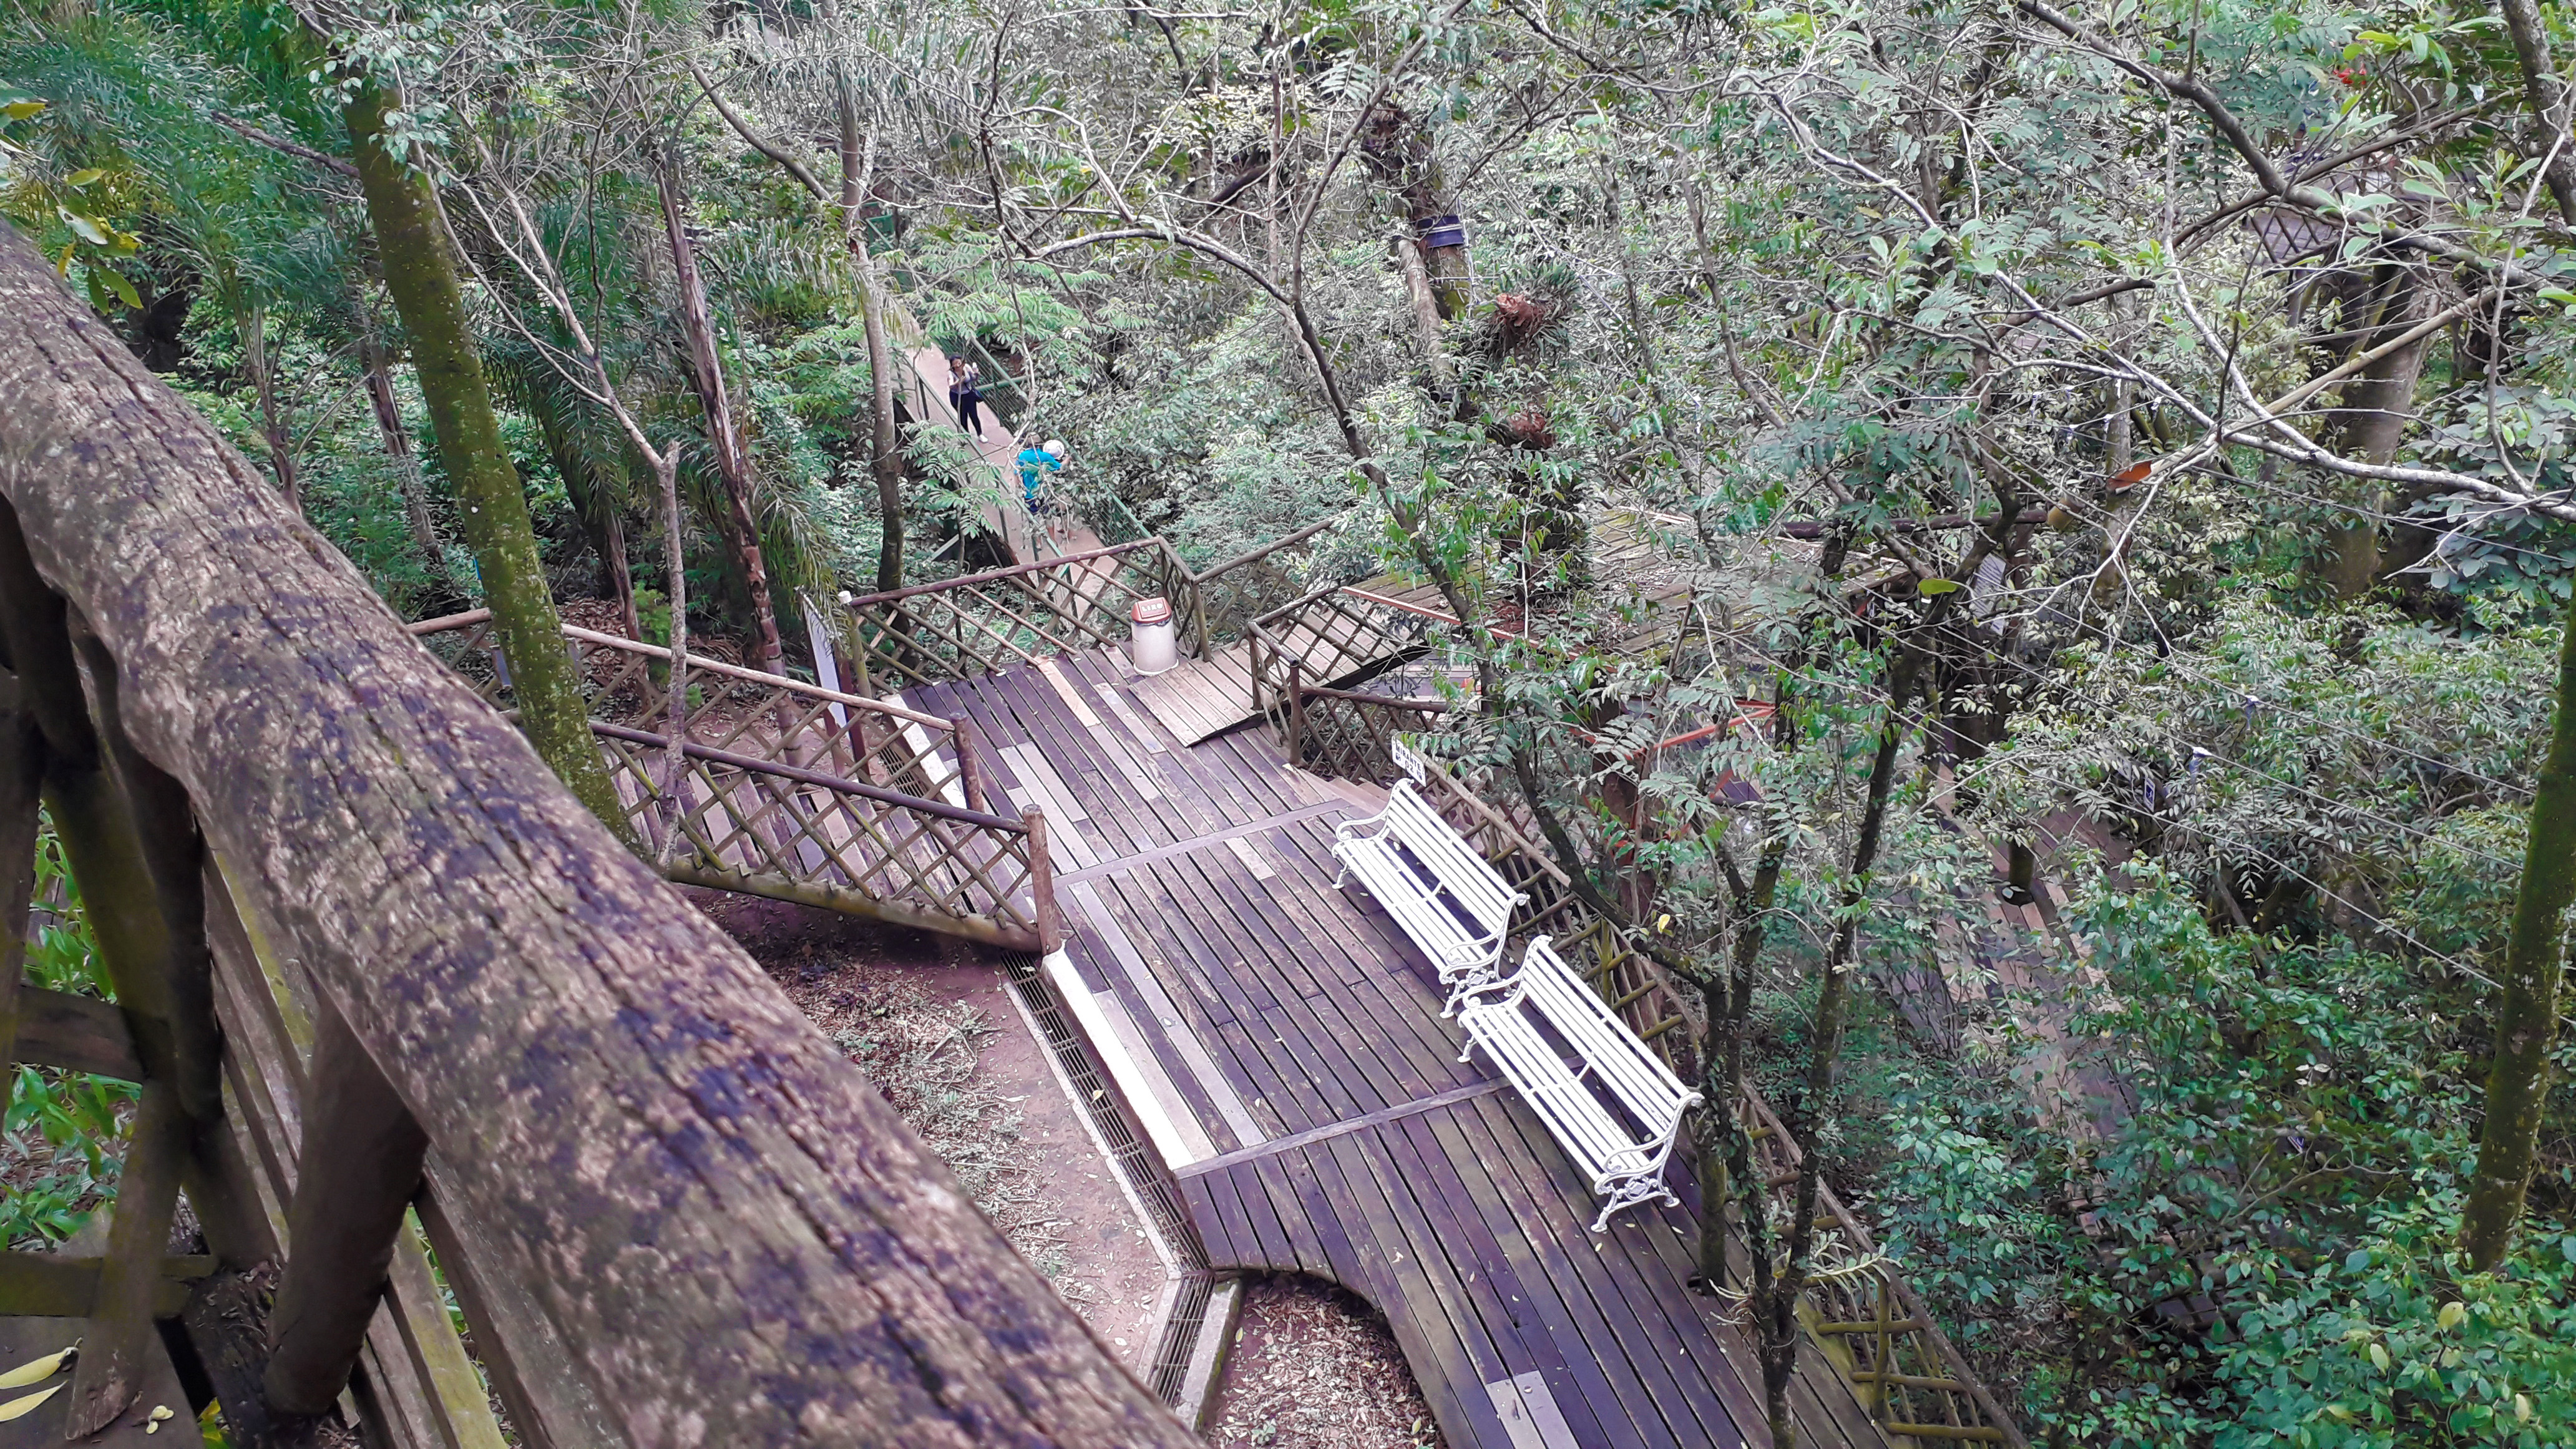
tree, bridge, plant, branch, wood, landscape, natural landscape, stairs, forest, woodland, slope, leisure, jungle, trunk, walkway, nonbuilding structure, twig, valdivian temperate rain forest, handrail, grass, canopy walkway, rainforest, tropical and subtropical coniferous forests, log bridge, blossom, boardwalk, rock, old growth forest